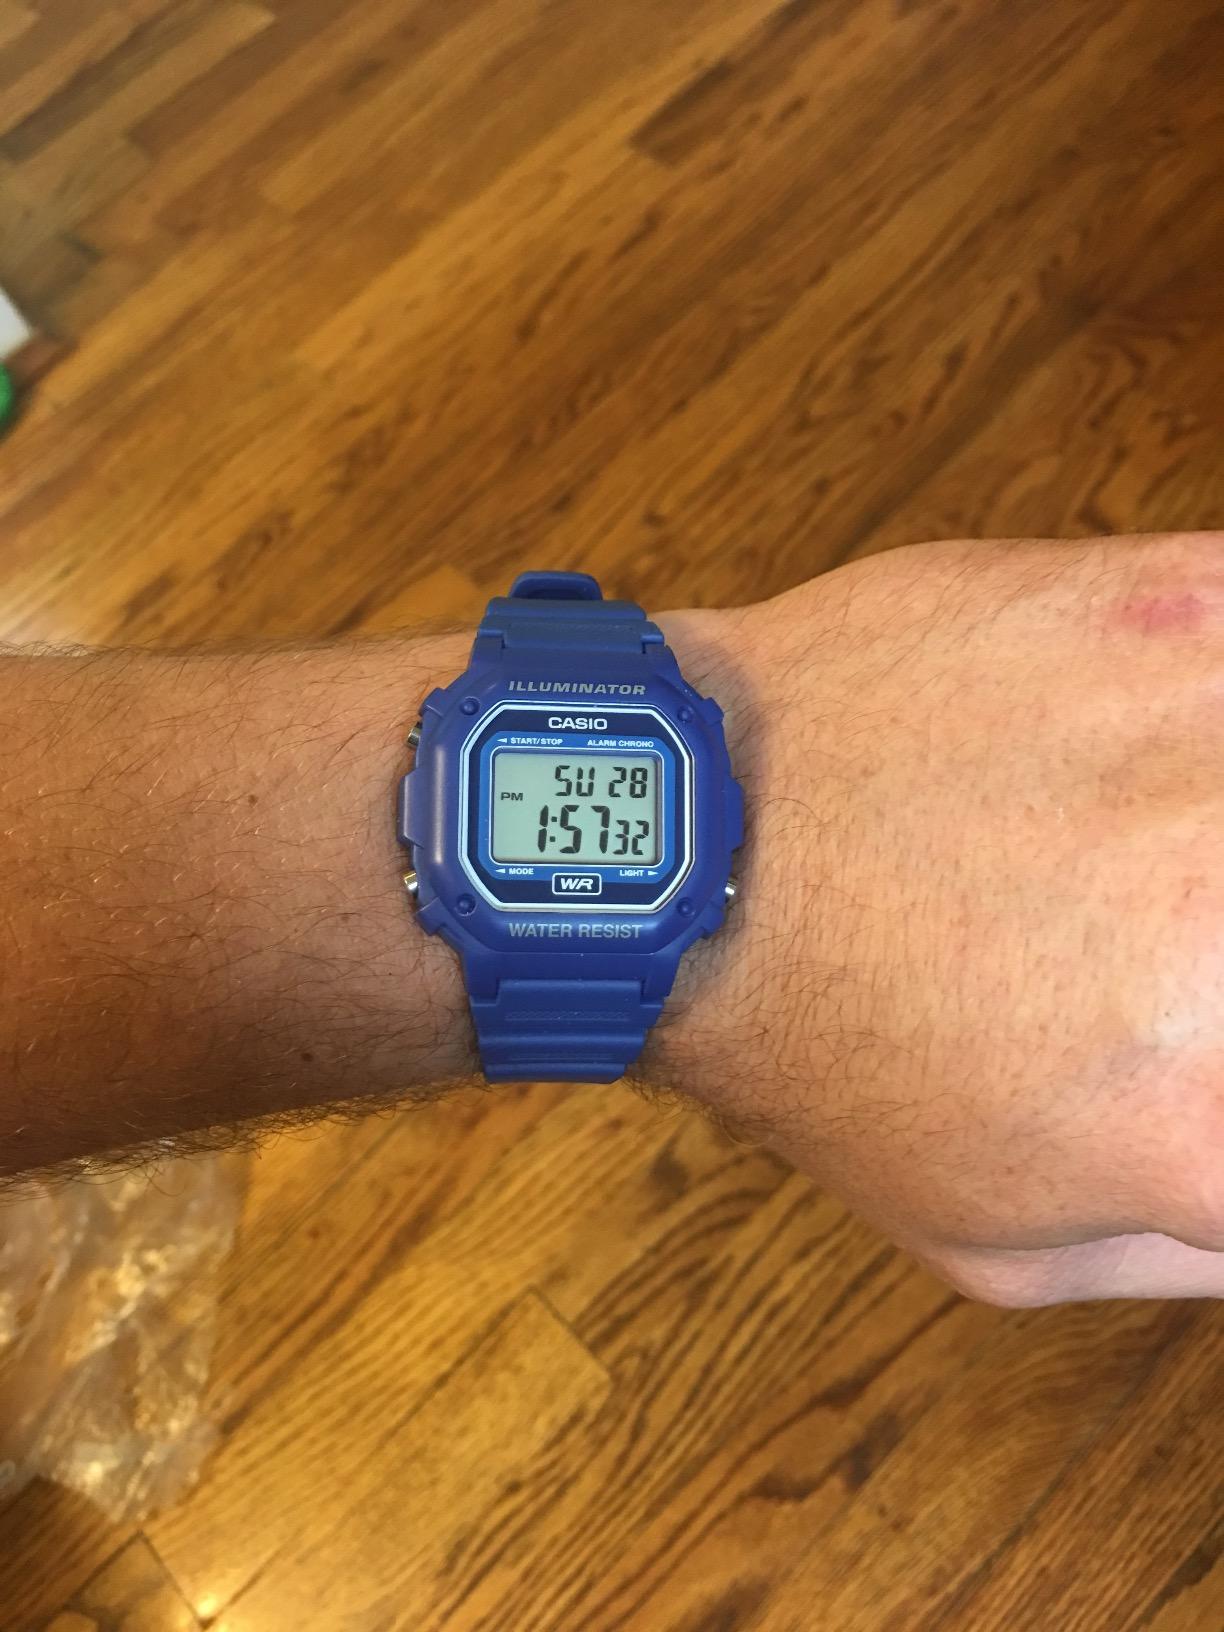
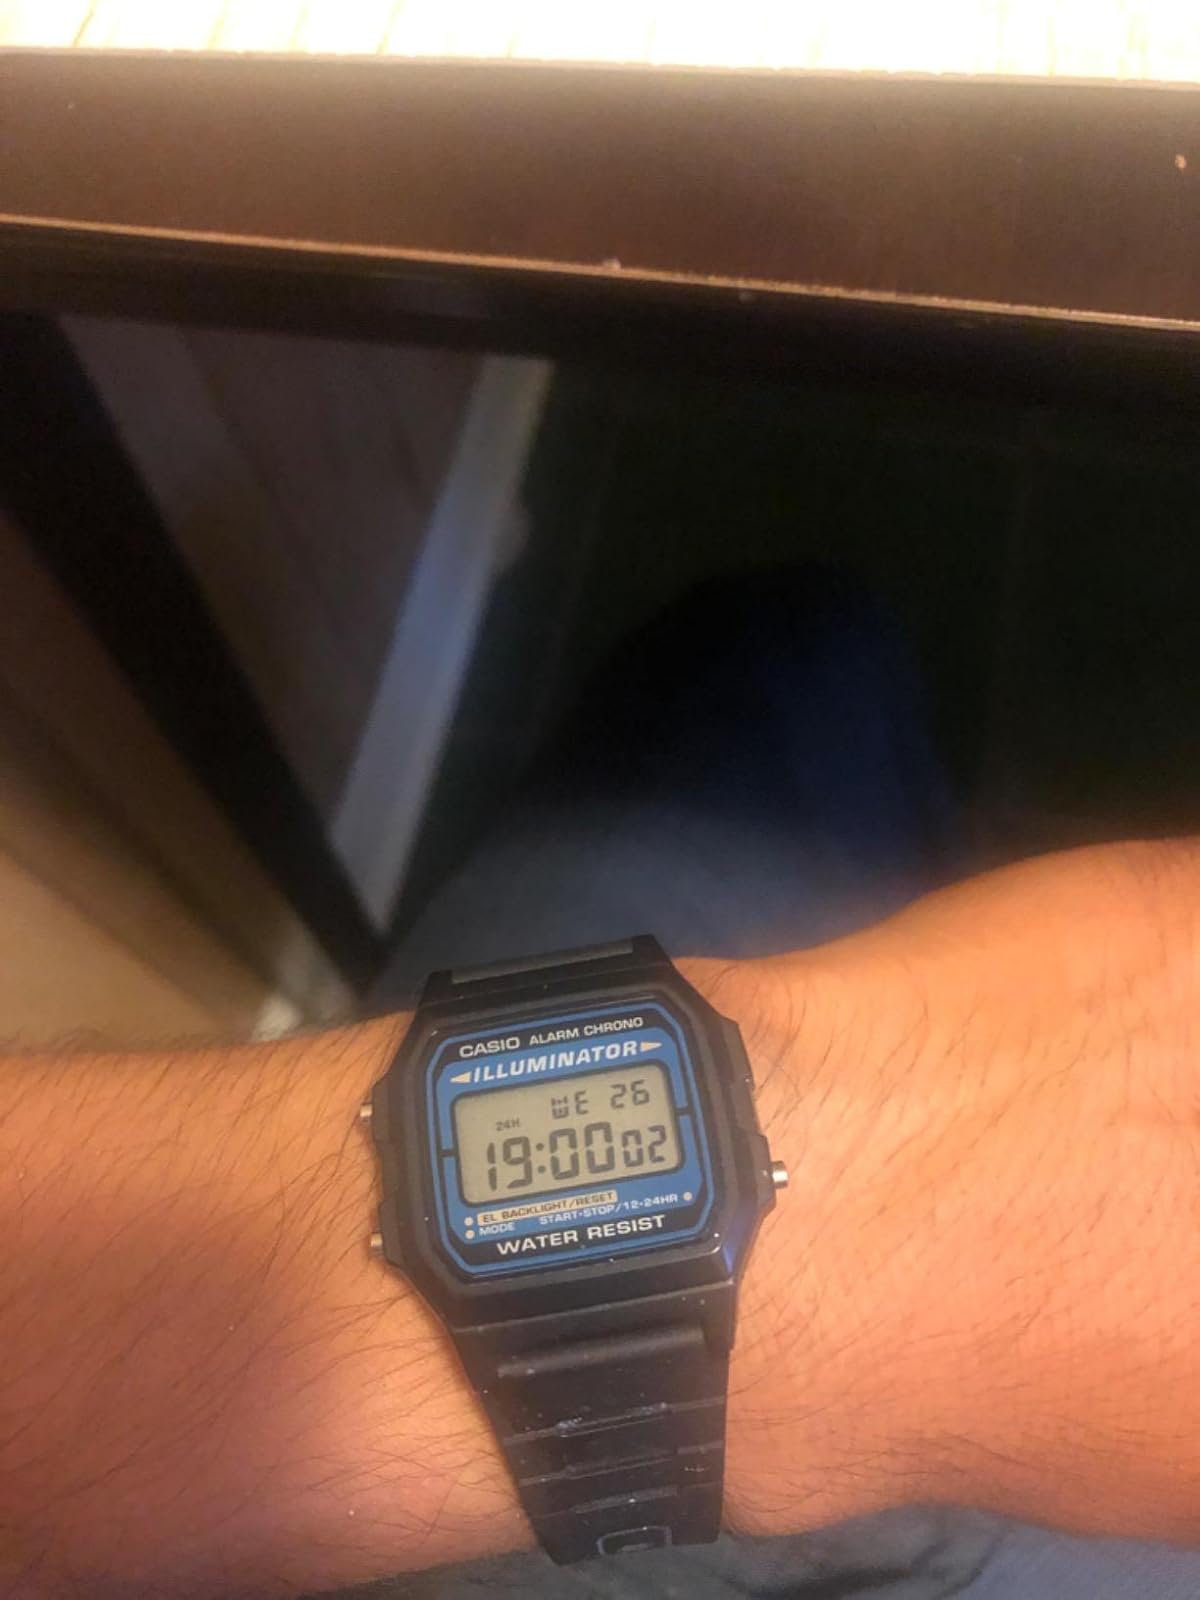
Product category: accessories_watch
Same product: no